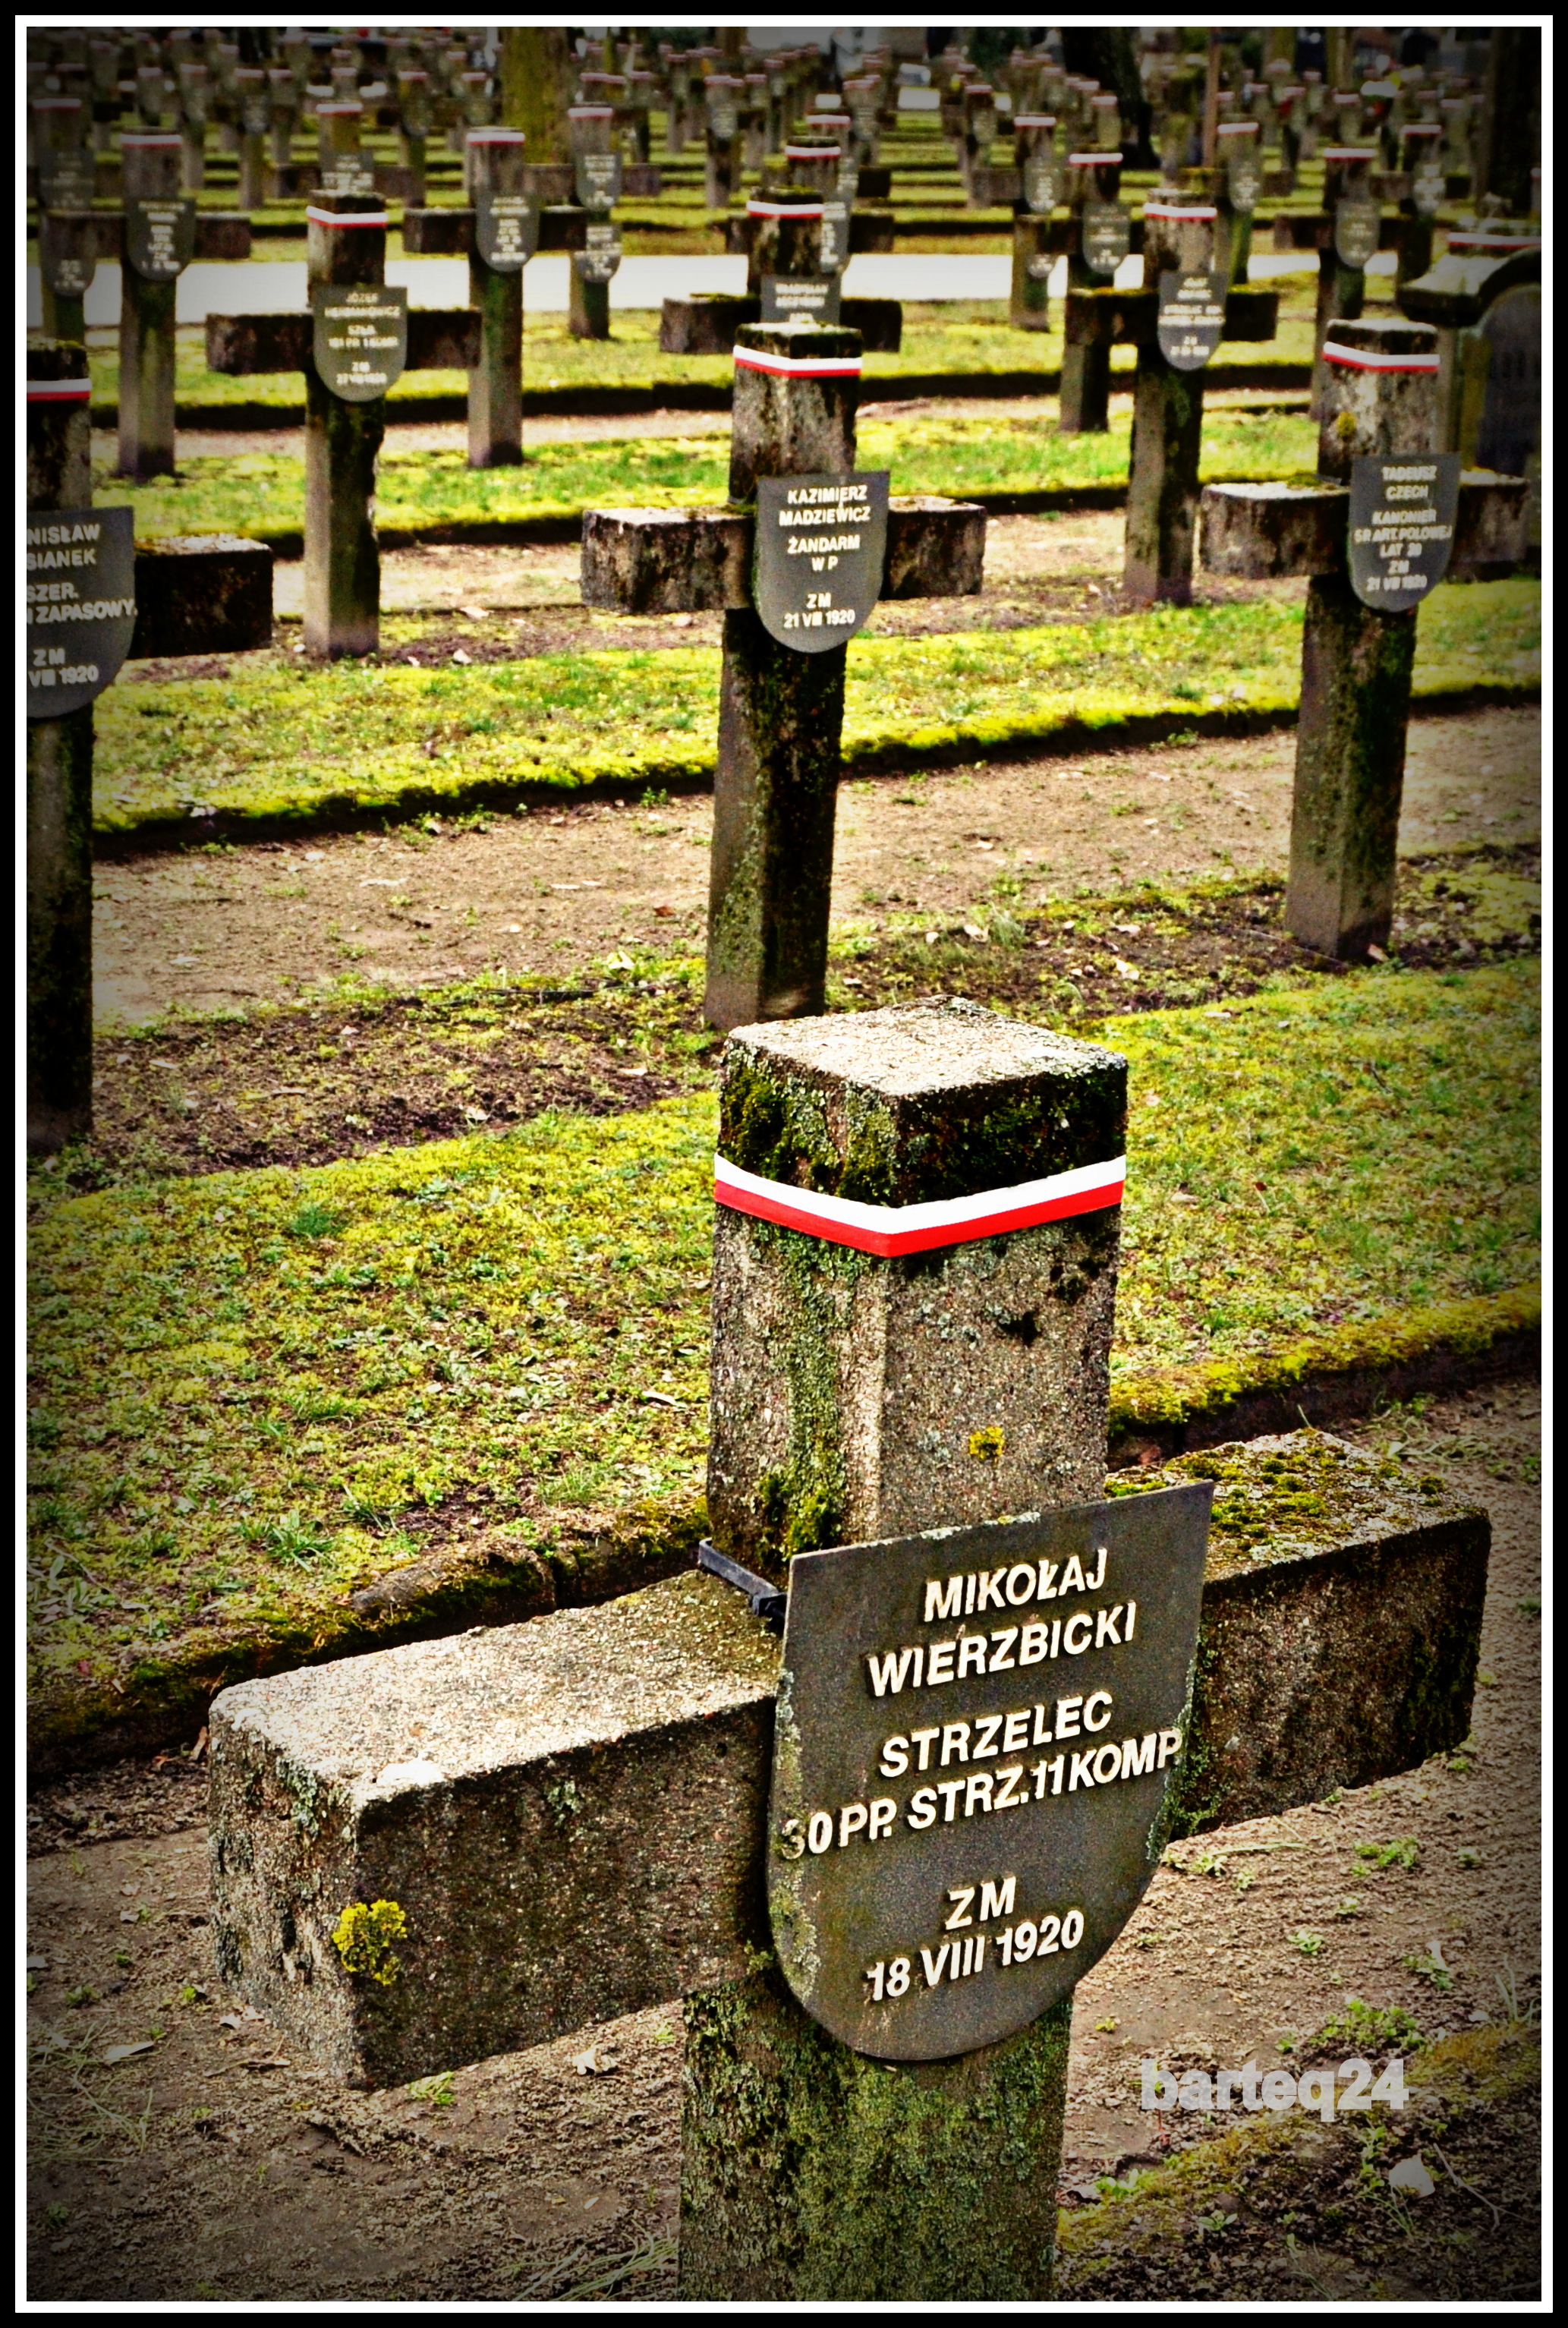
tree, europe, cemetery, grave, memorial, poland, headstone, europa, polska, warsaw, warszawa, mazovia, mazowsze, 1920, powzki, powazkicemetery, bitwawarszawska, battleofwarsaw